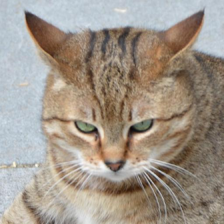
Label: animals